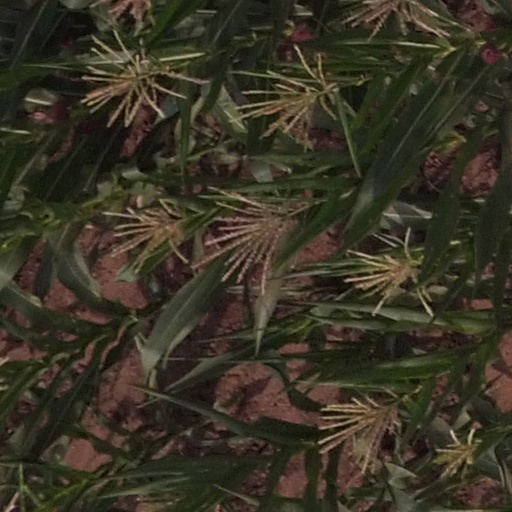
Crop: maize; corn